Kempner, Texas

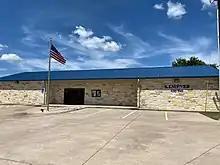
Kempner City Hall on 8/13/2021

Kempner is a city in Lampasas County, Texas, United States. The population was 1,146 at the 2020 census. It is part of the Killeen–Temple–Fort Hood Metropolitan Statistical Area.